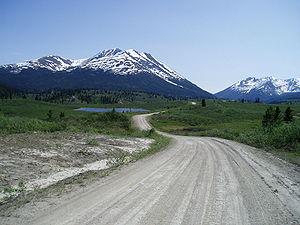
Route du Sud Canol dans le territoire du Yukon, Canada (près de la source du fleuve de Rose).
Canol Road, dont le nom est le raccourci de Canadian Oil, est une route du Yukon au Canada. Elle est désignée comme étant la Yukon Highway 8 jusqu'en 1978 et depuis, comme la Yukon Highway 6. Elle fait partie du projet de construction d'une route et d'un pipeline entre Norman Wells dans les Territoires du Nord-Ouest et Whitehorse au Yukon. Le pipeline n'existe plus, mais les 280 milles de la route dans sa partie qui traverse le Yukon sont toujours entretenus par le gouvernement local pendant les mois d'été. La partie située dans les Territoires du Nord-Ouest existe toujours et est appelée Canol Heritage Trail. Les deux étant inclus dans le Trans Canada Trail.